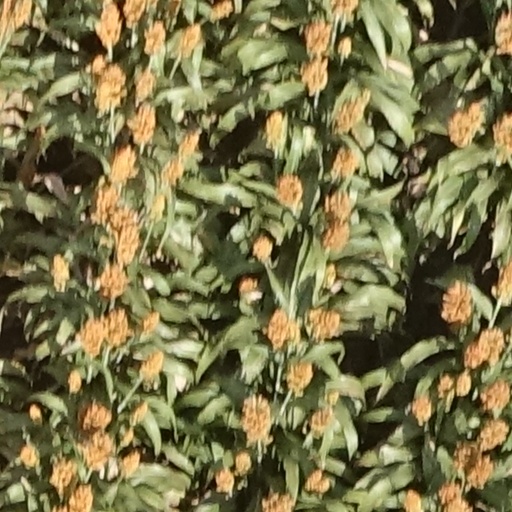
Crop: sorghum